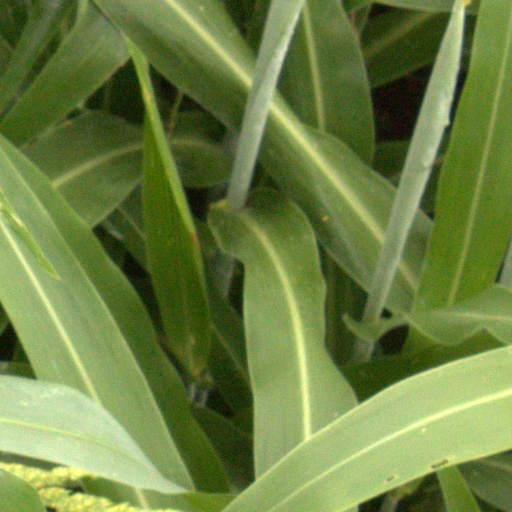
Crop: sorghum